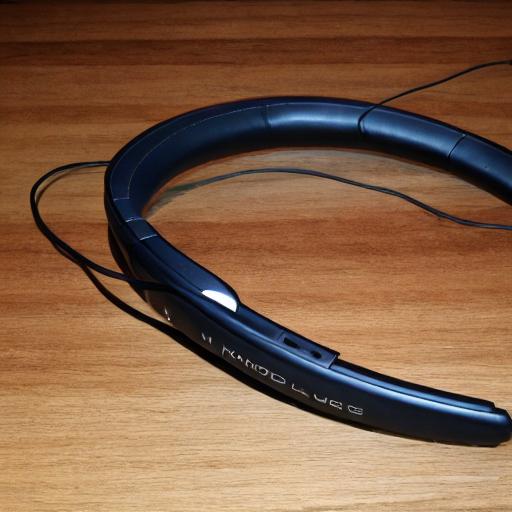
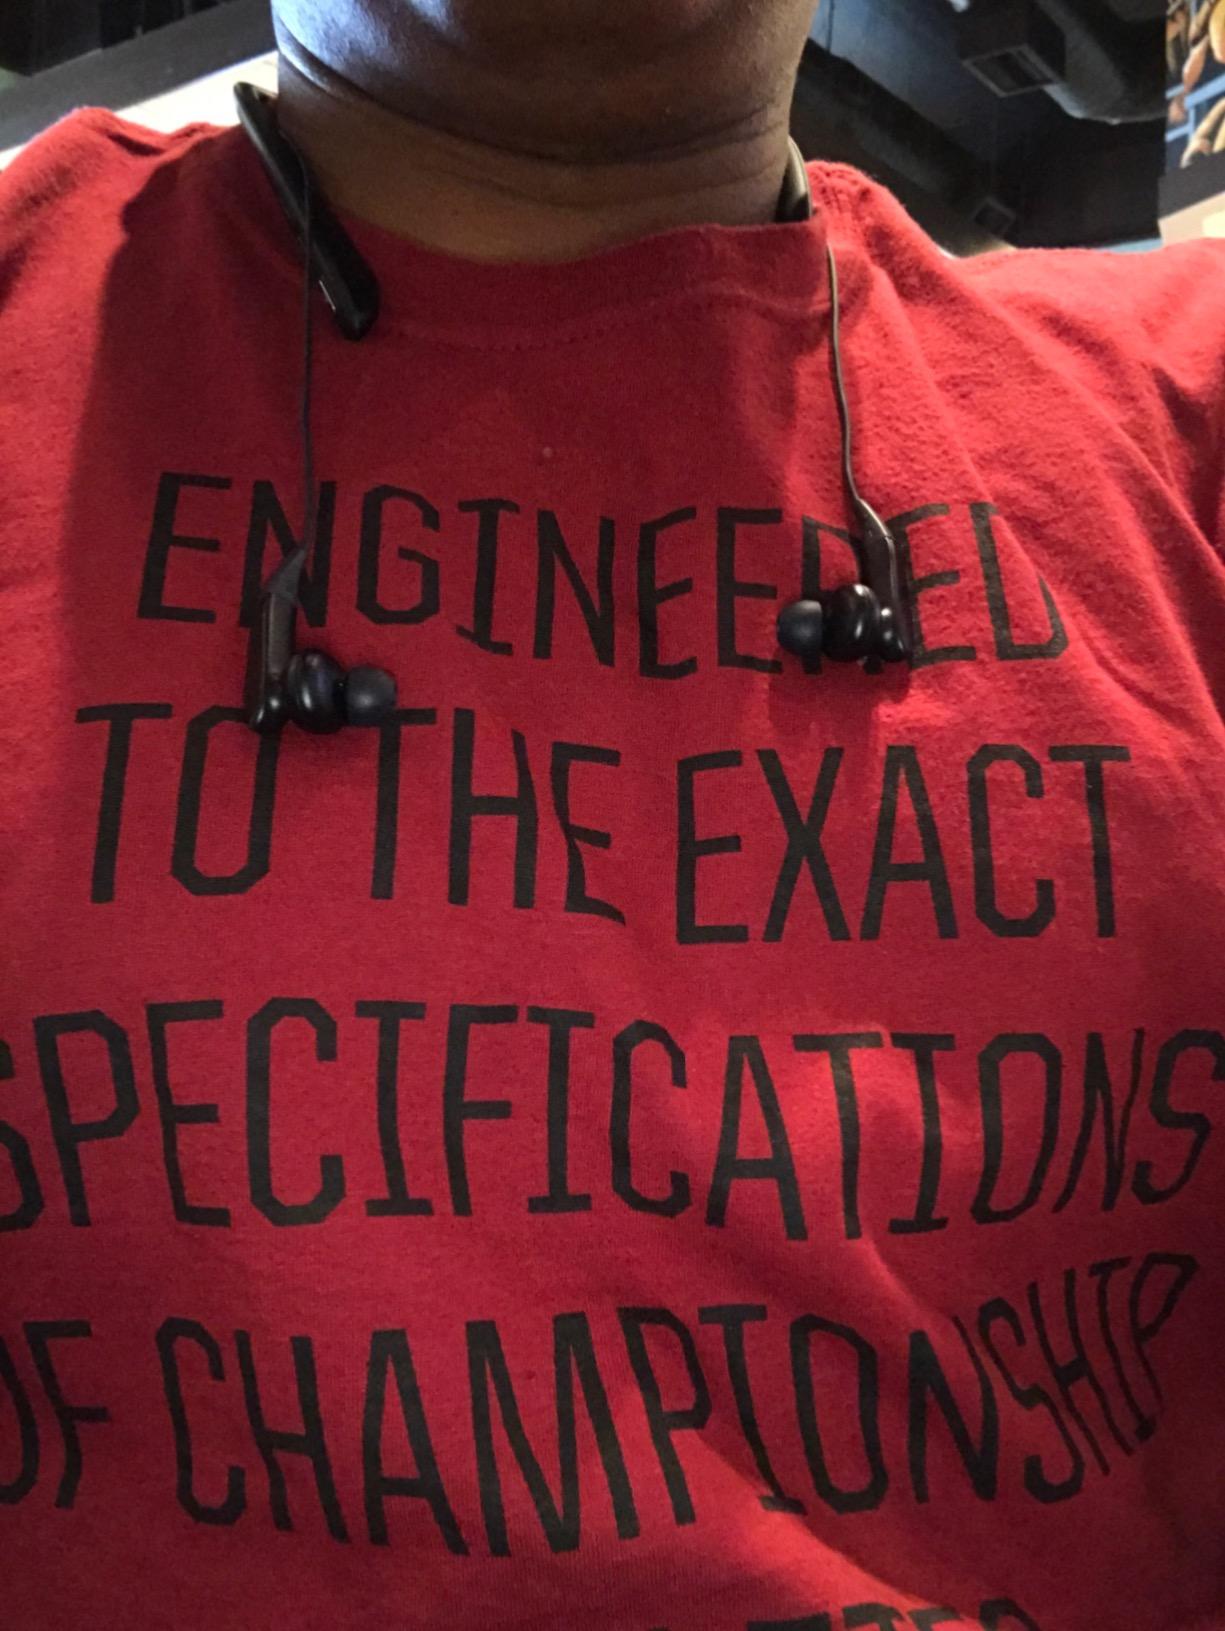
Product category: headphones
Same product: no